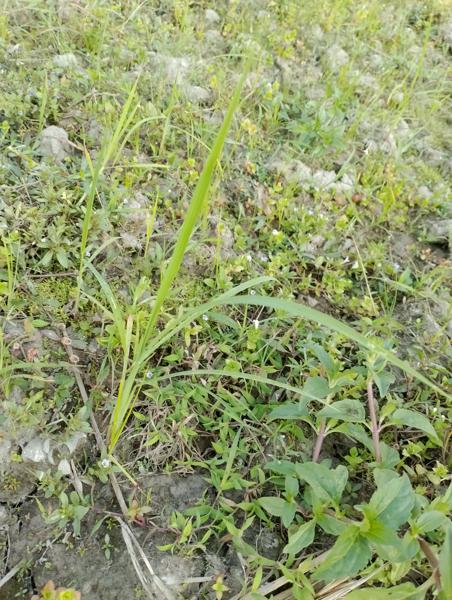
Weed species: Panicum repens